Purple crocodile

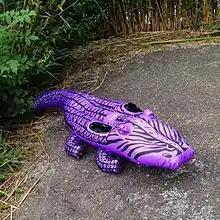
A purple crocodile similar to the one in the ad

The phrase purple crocodile originates from a 2004 television advertisement by the Dutch insurance company OHRA promoting their lack of red tape. The purple crocodile has since become a metaphor for bureaucracy in the Netherlands.